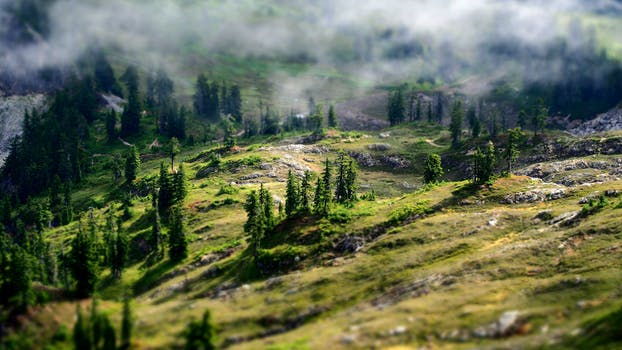
Label: No Watermark